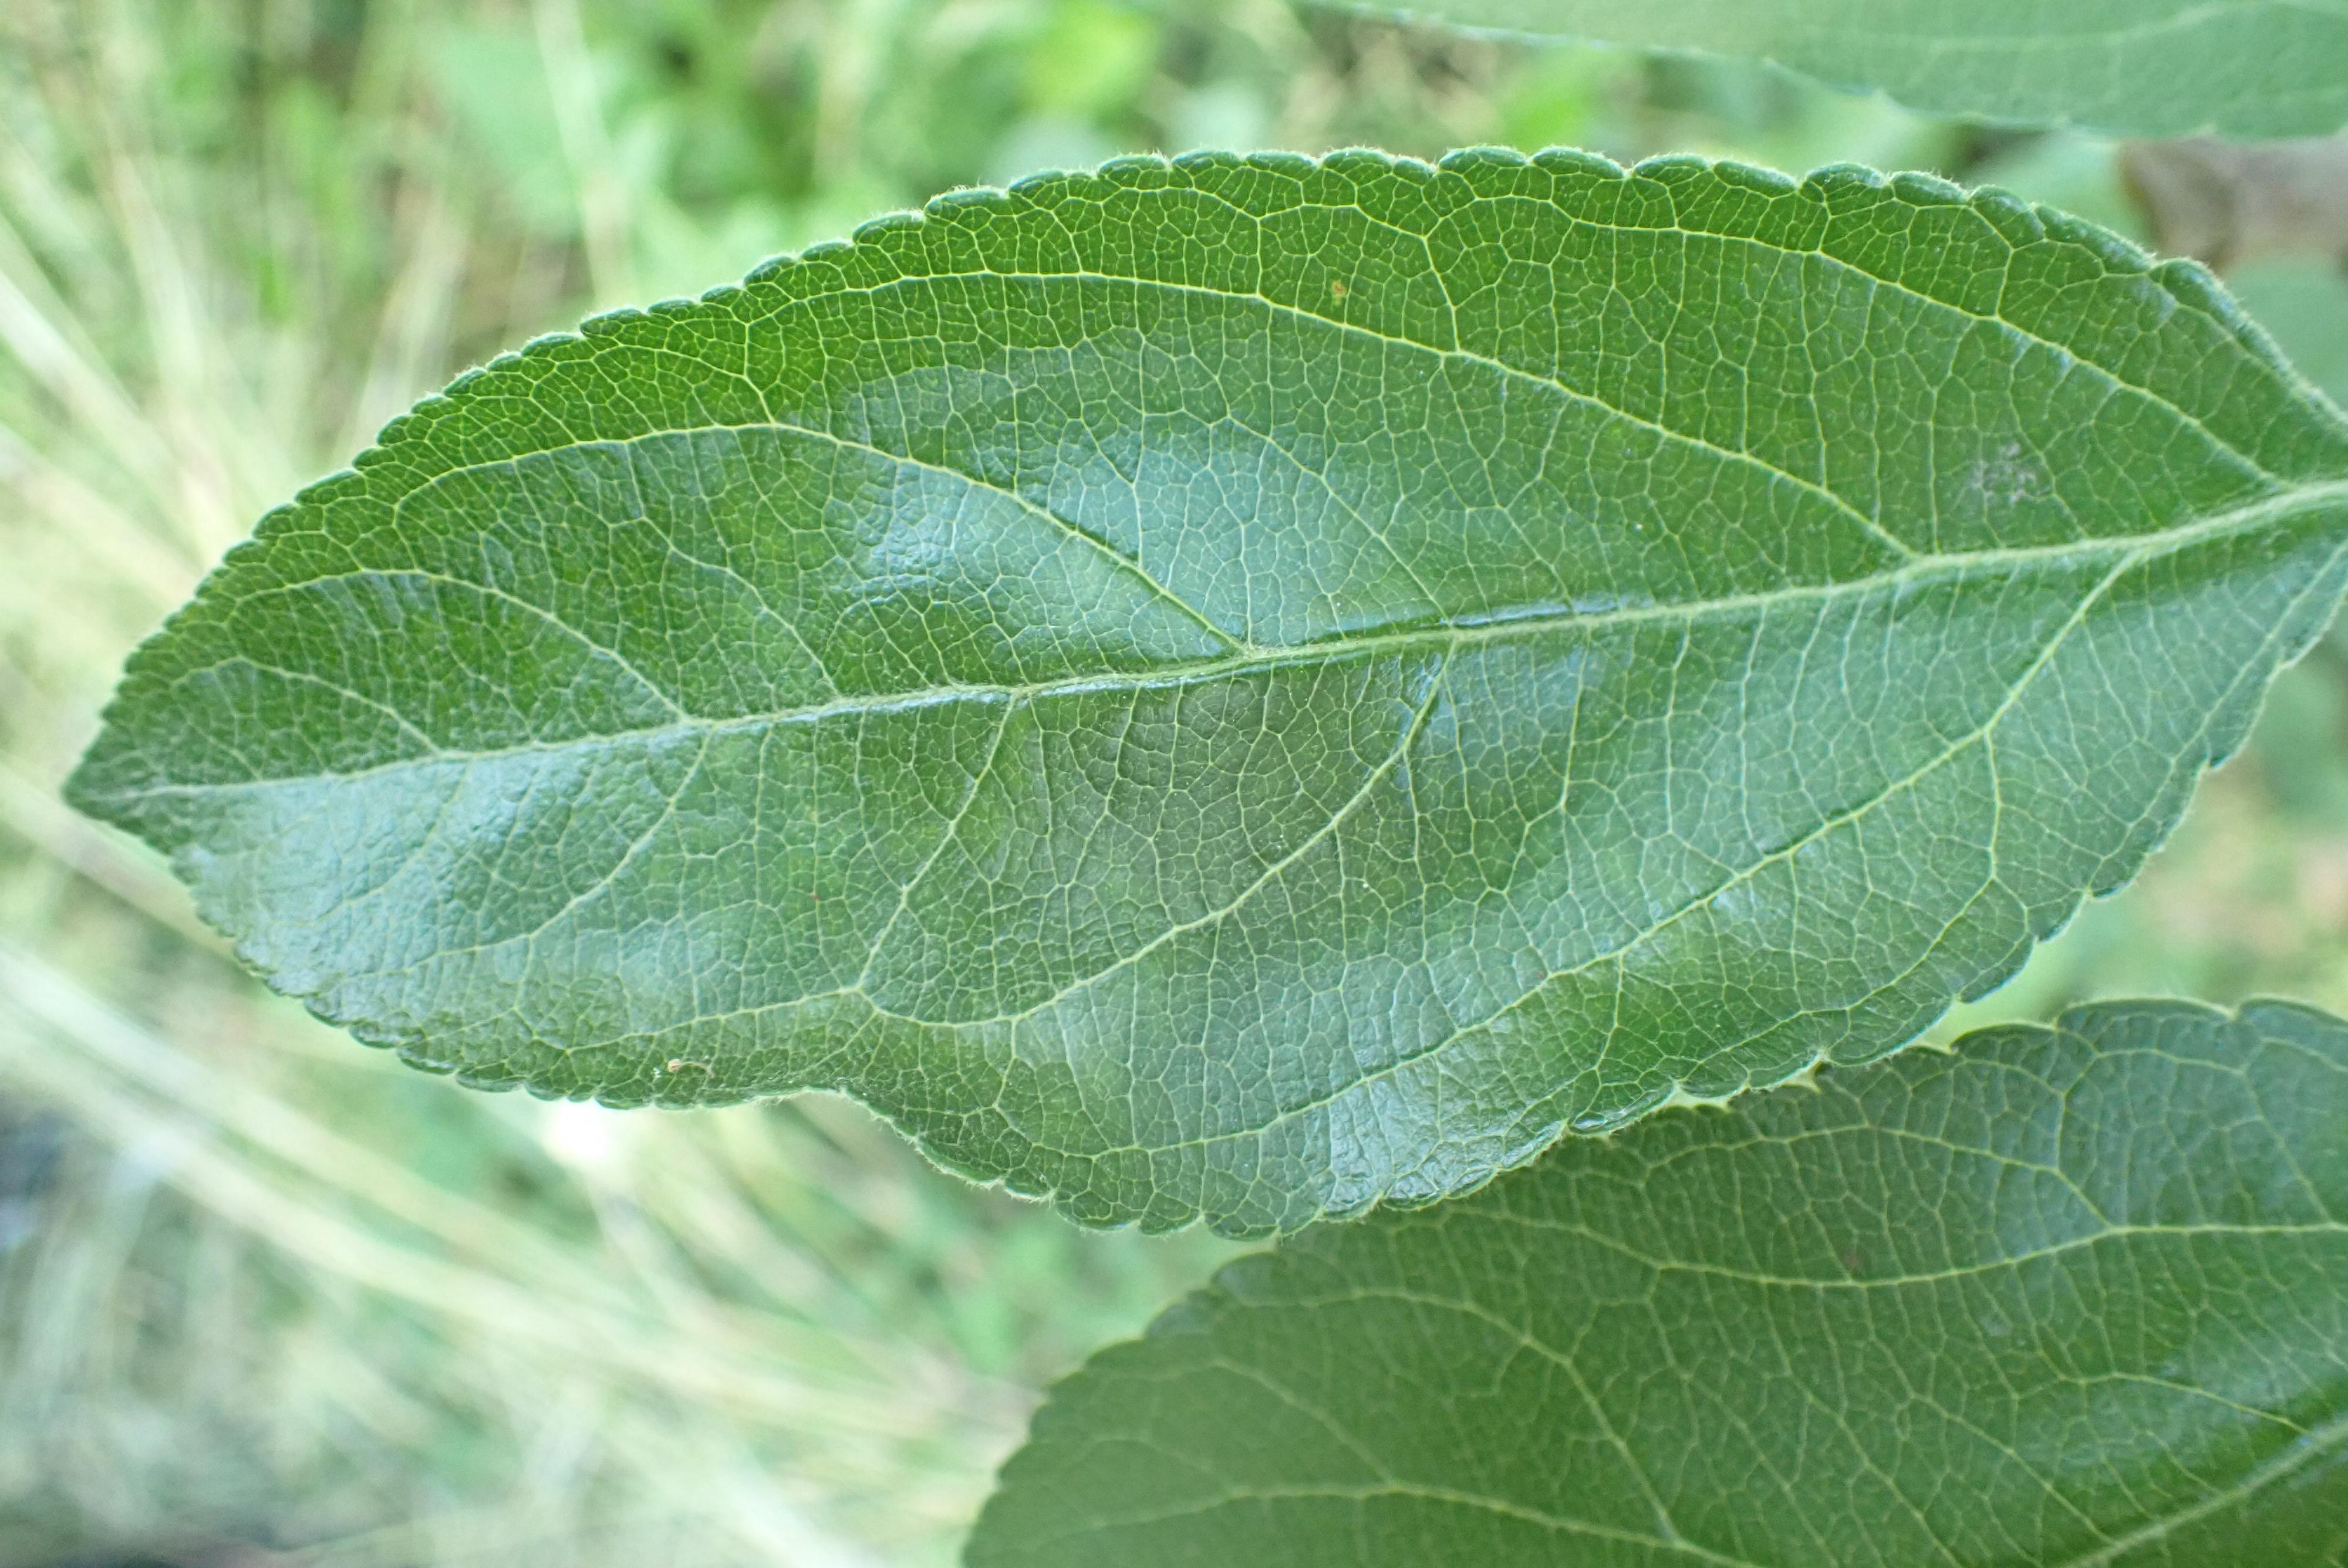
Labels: healthy